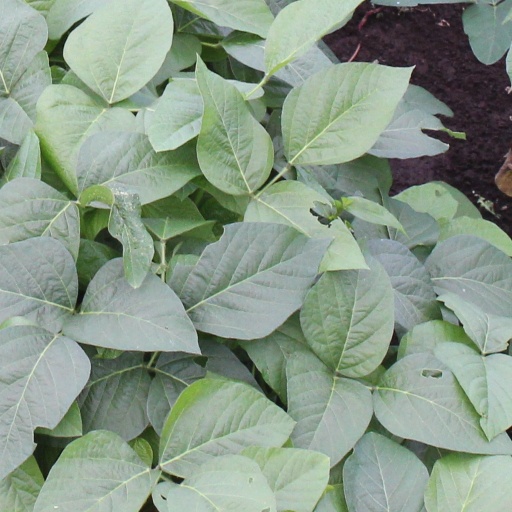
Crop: soybean